Stefan Müller (politician)

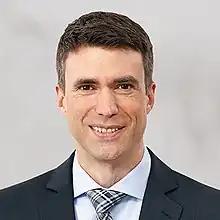

Stefan Müller (born 3 September 1975) is a German politician of the Christian Social Union (CSU) has been serving as a member of the Bundestag from the state of Bavaria since 2002 to 31 May 2024.